Premiership of Pedro Sánchez

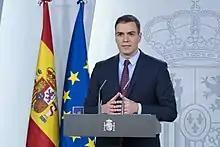
Sánchez announcing the state of alarm on 13 March 2020.

On 13 March 2020, Sánchez announced a declaration of the state of alarm in the nation for a period of 15 days, to become effective the following day after the approval of the Council of Ministers, becoming the second time in democratic history and the first time with this magnitude. The following day imposed a nationwide lockdown, banning all trips that were not force majeure and announced it may intervene in companies to guarantee supplies. On July 14, 2021, the Constitutional Court, acting upon the 2020'th appeal by Vox, sentenced by a narrow majority (6 votes in support "vs." 5 votes against) that the state of alarm was inconstitutional in the part of suppressing the freedom of movement established by the Article 19 of the Constitution.